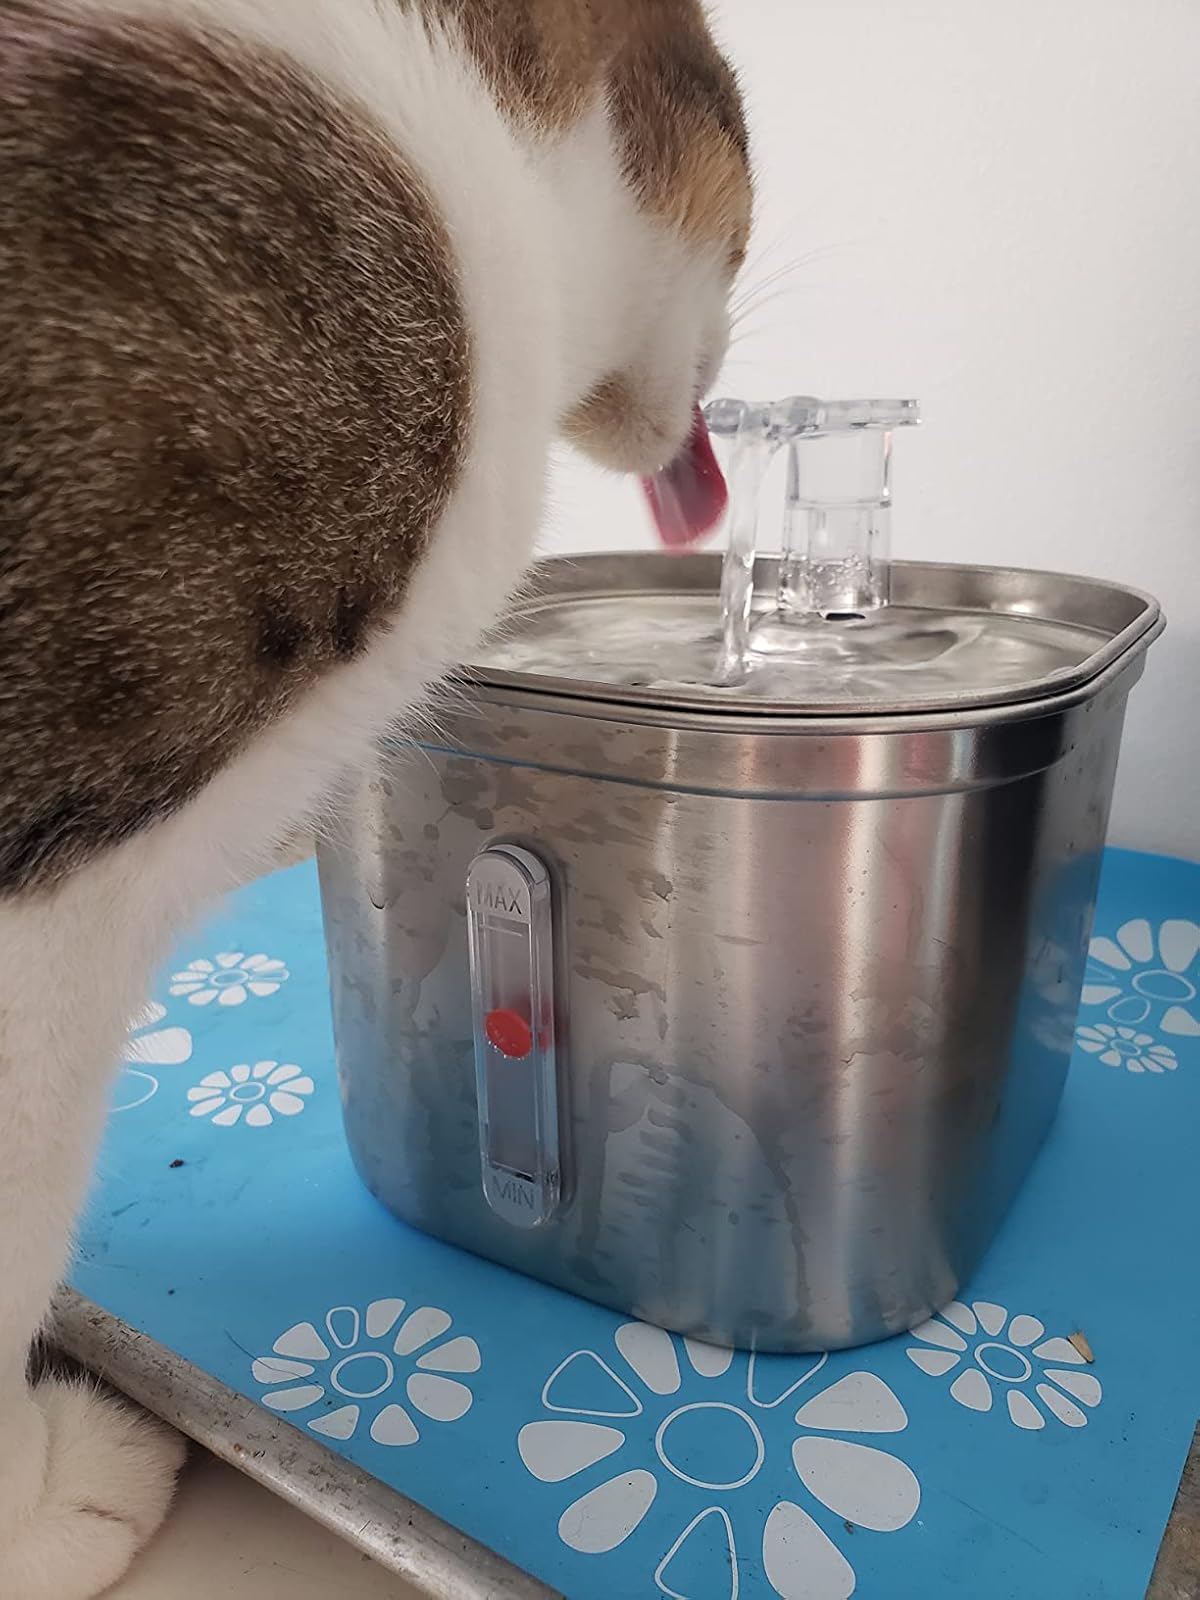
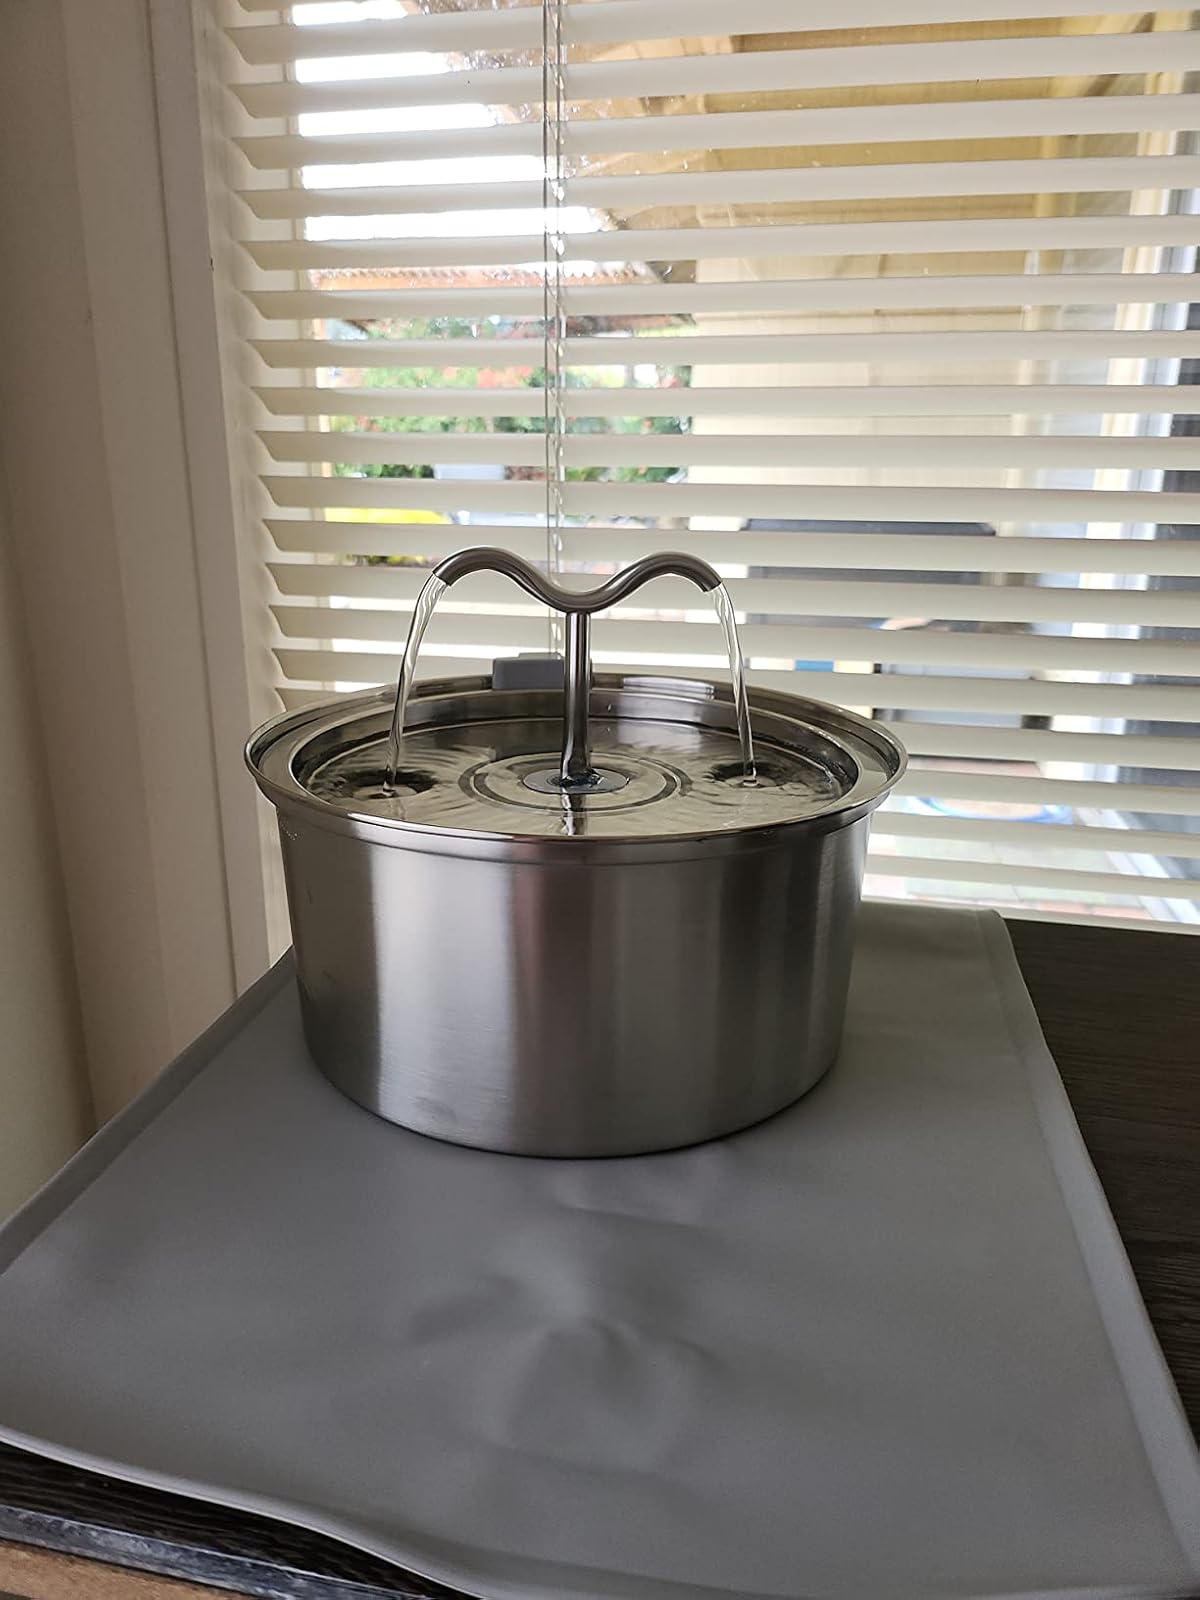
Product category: items_bowl
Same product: no